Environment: real
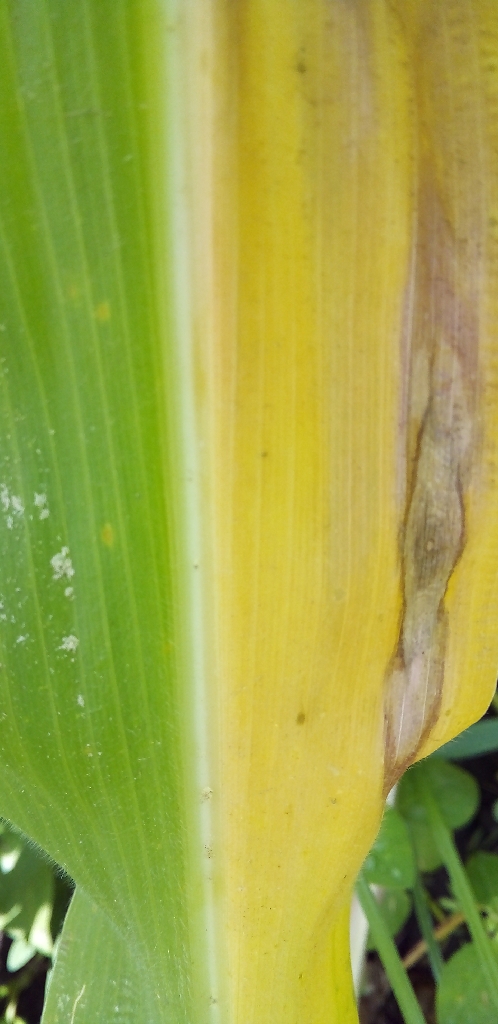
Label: northern_corn_leaf_blight